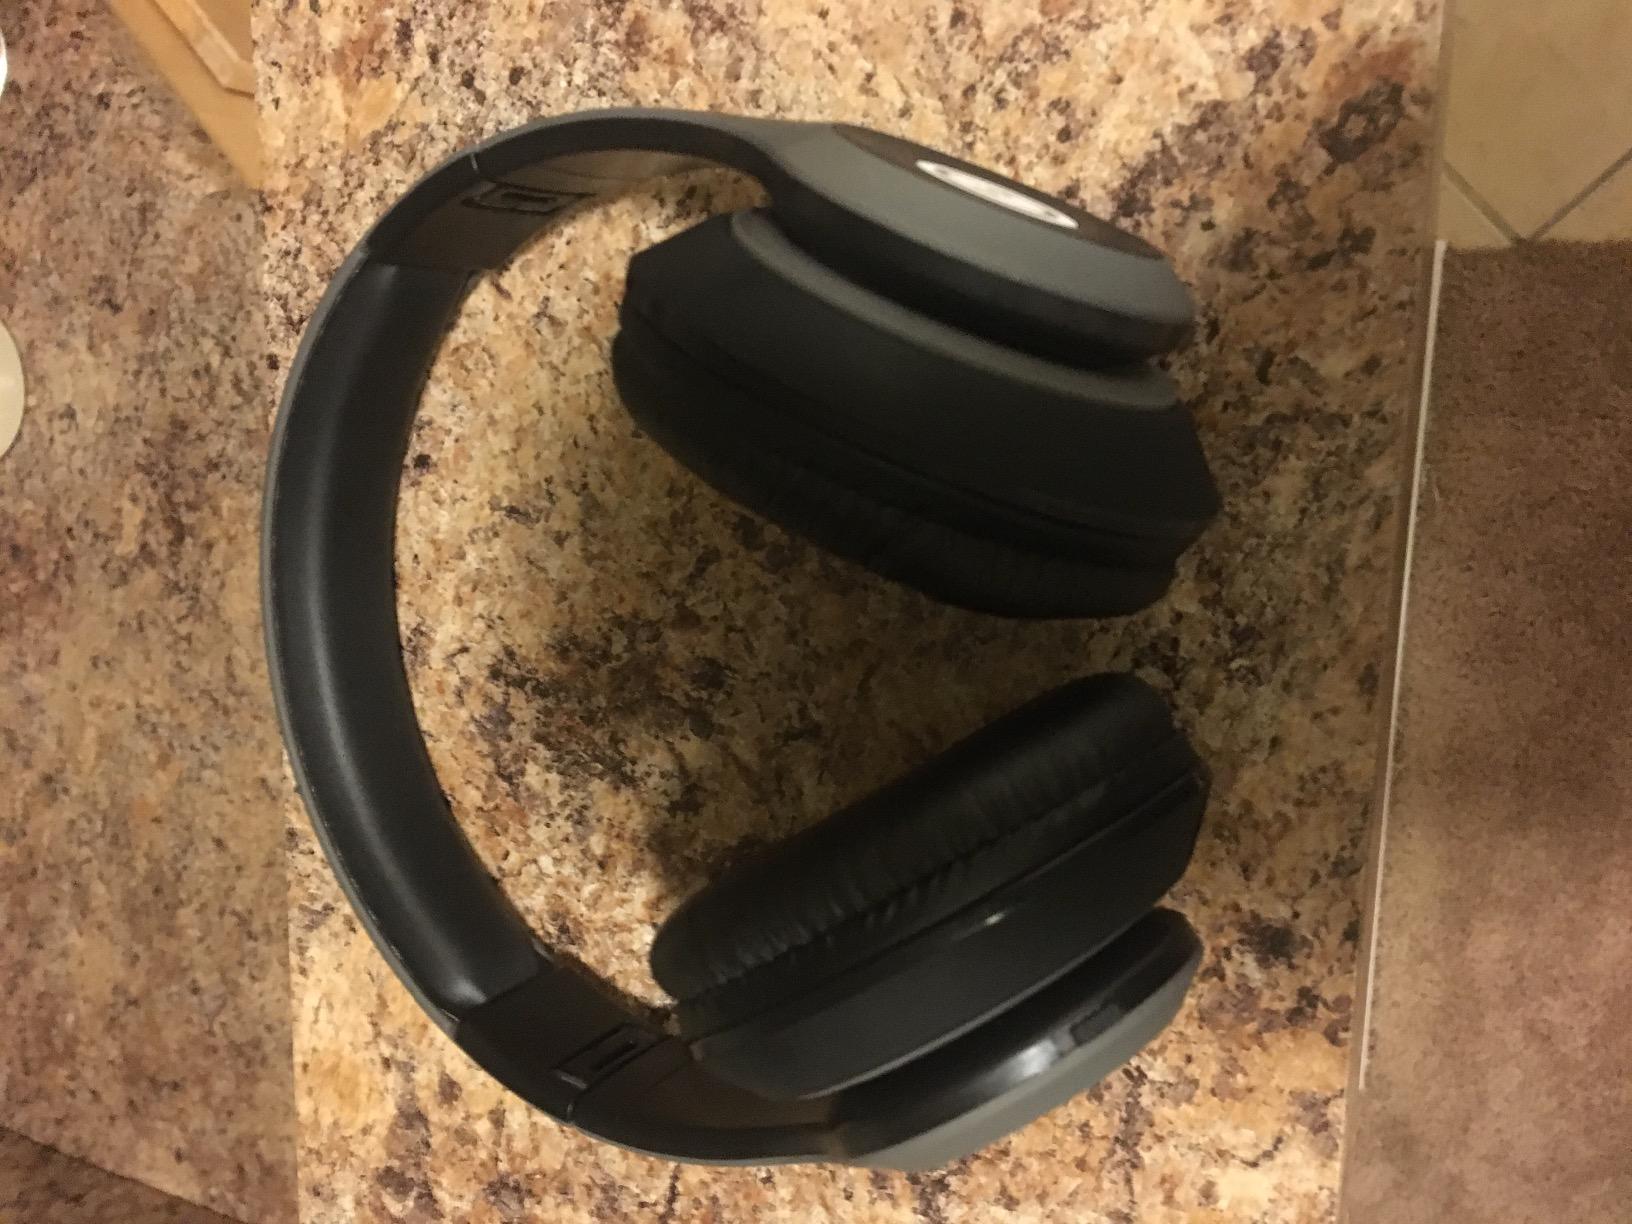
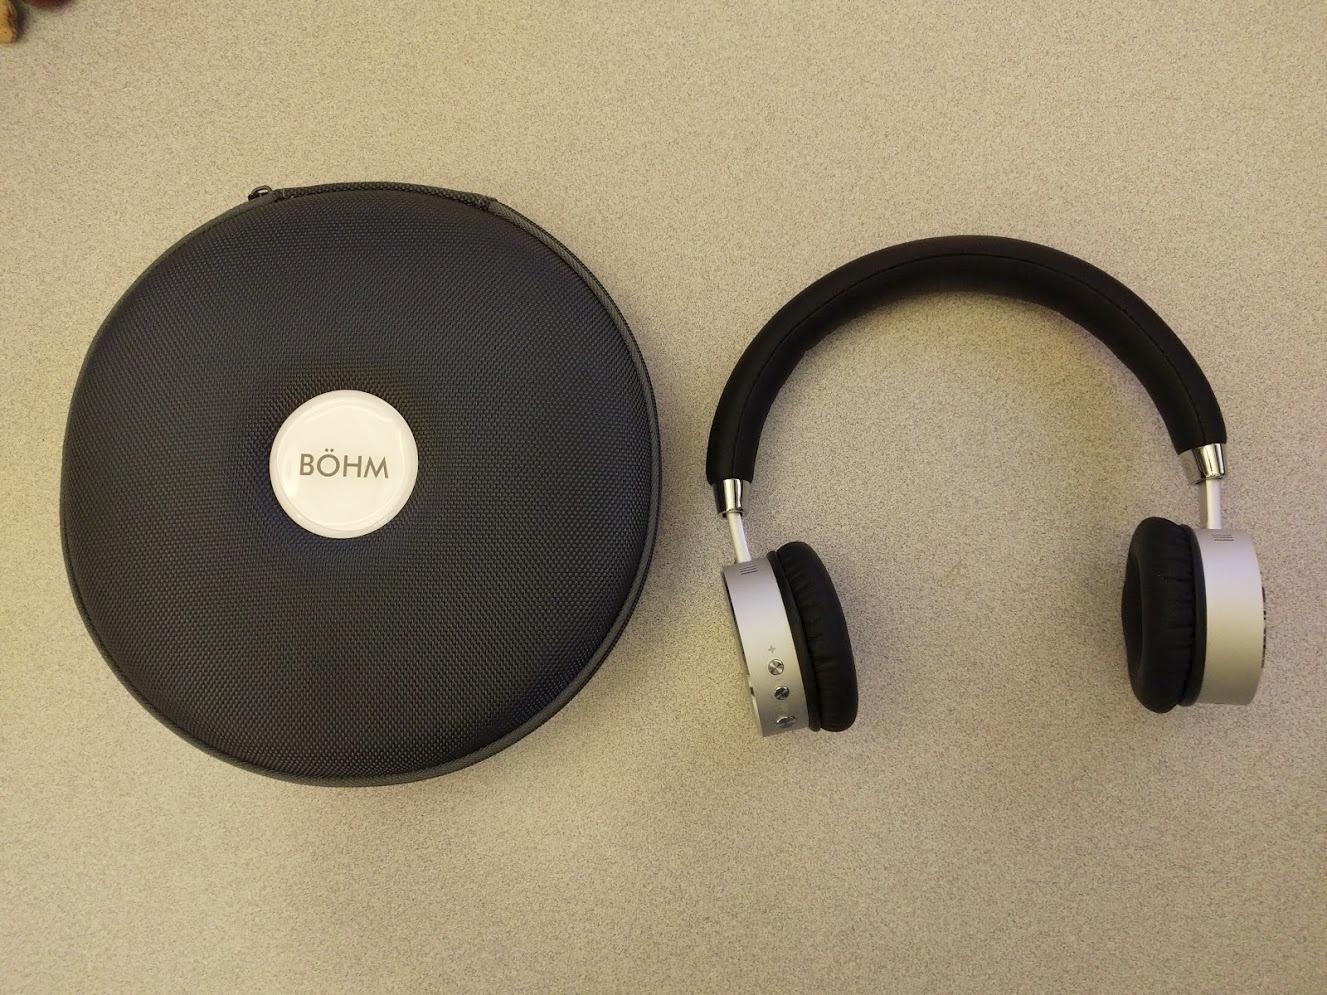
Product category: headphones
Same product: no